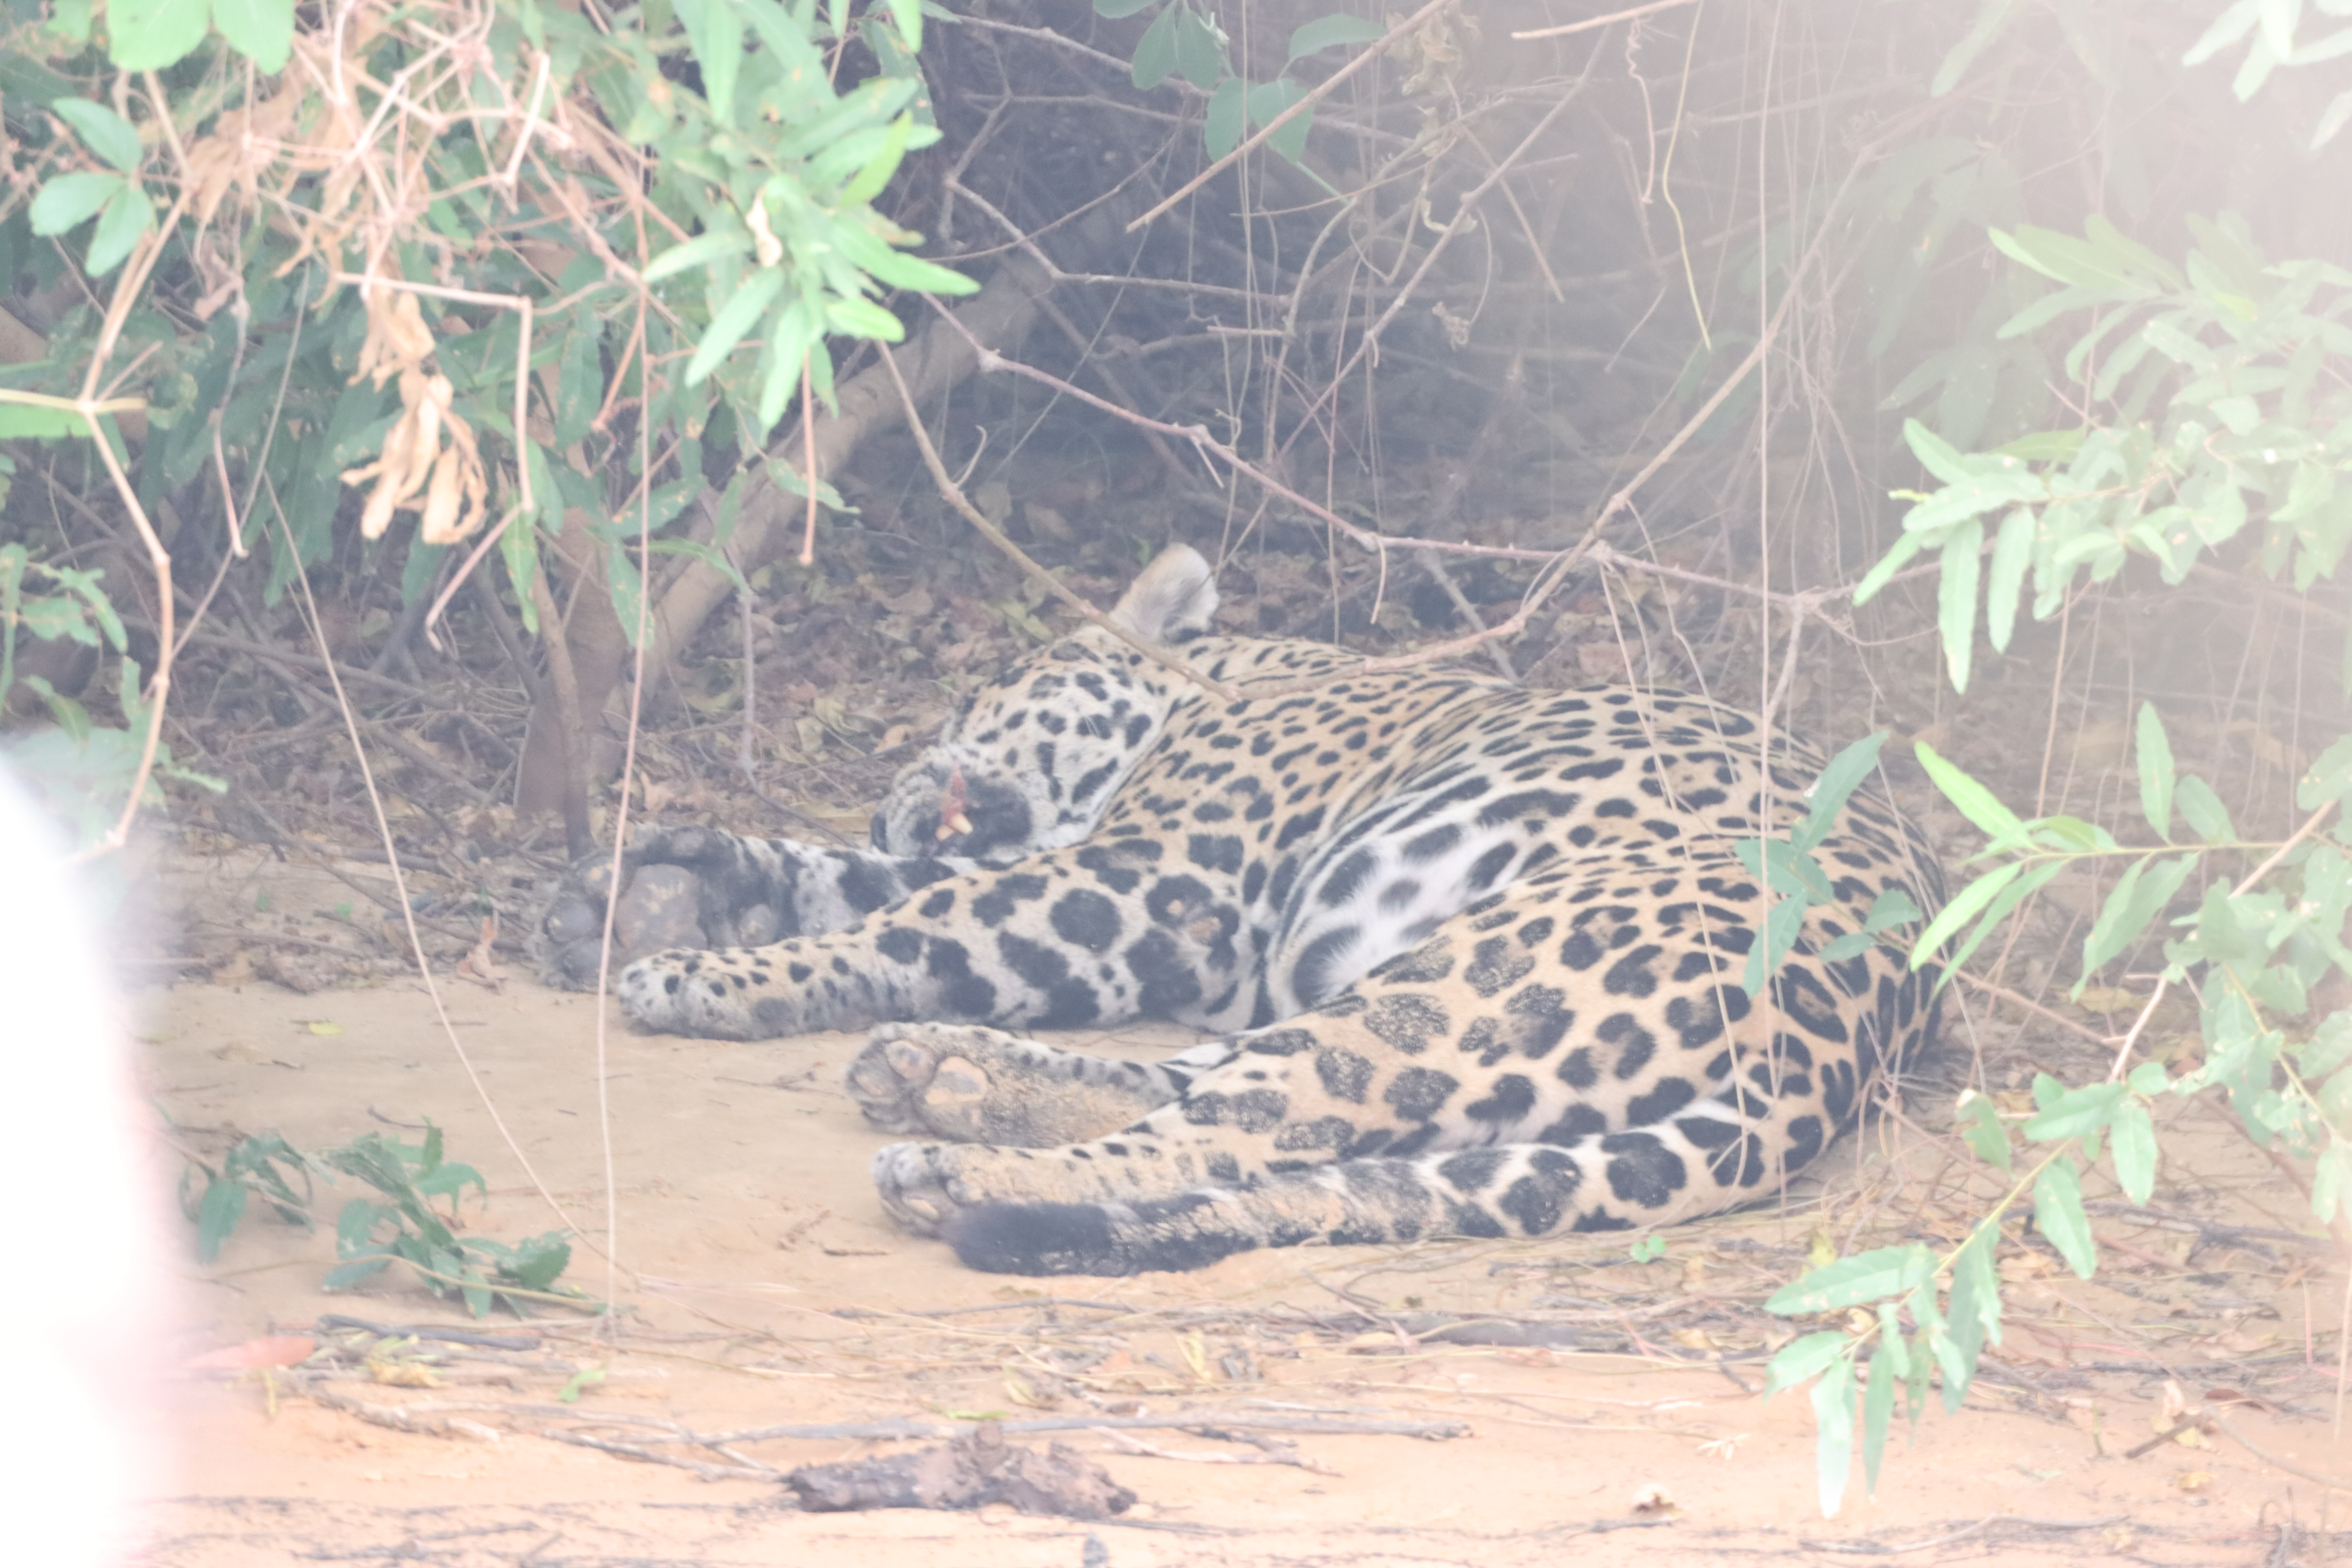
Jaguar: Bernard